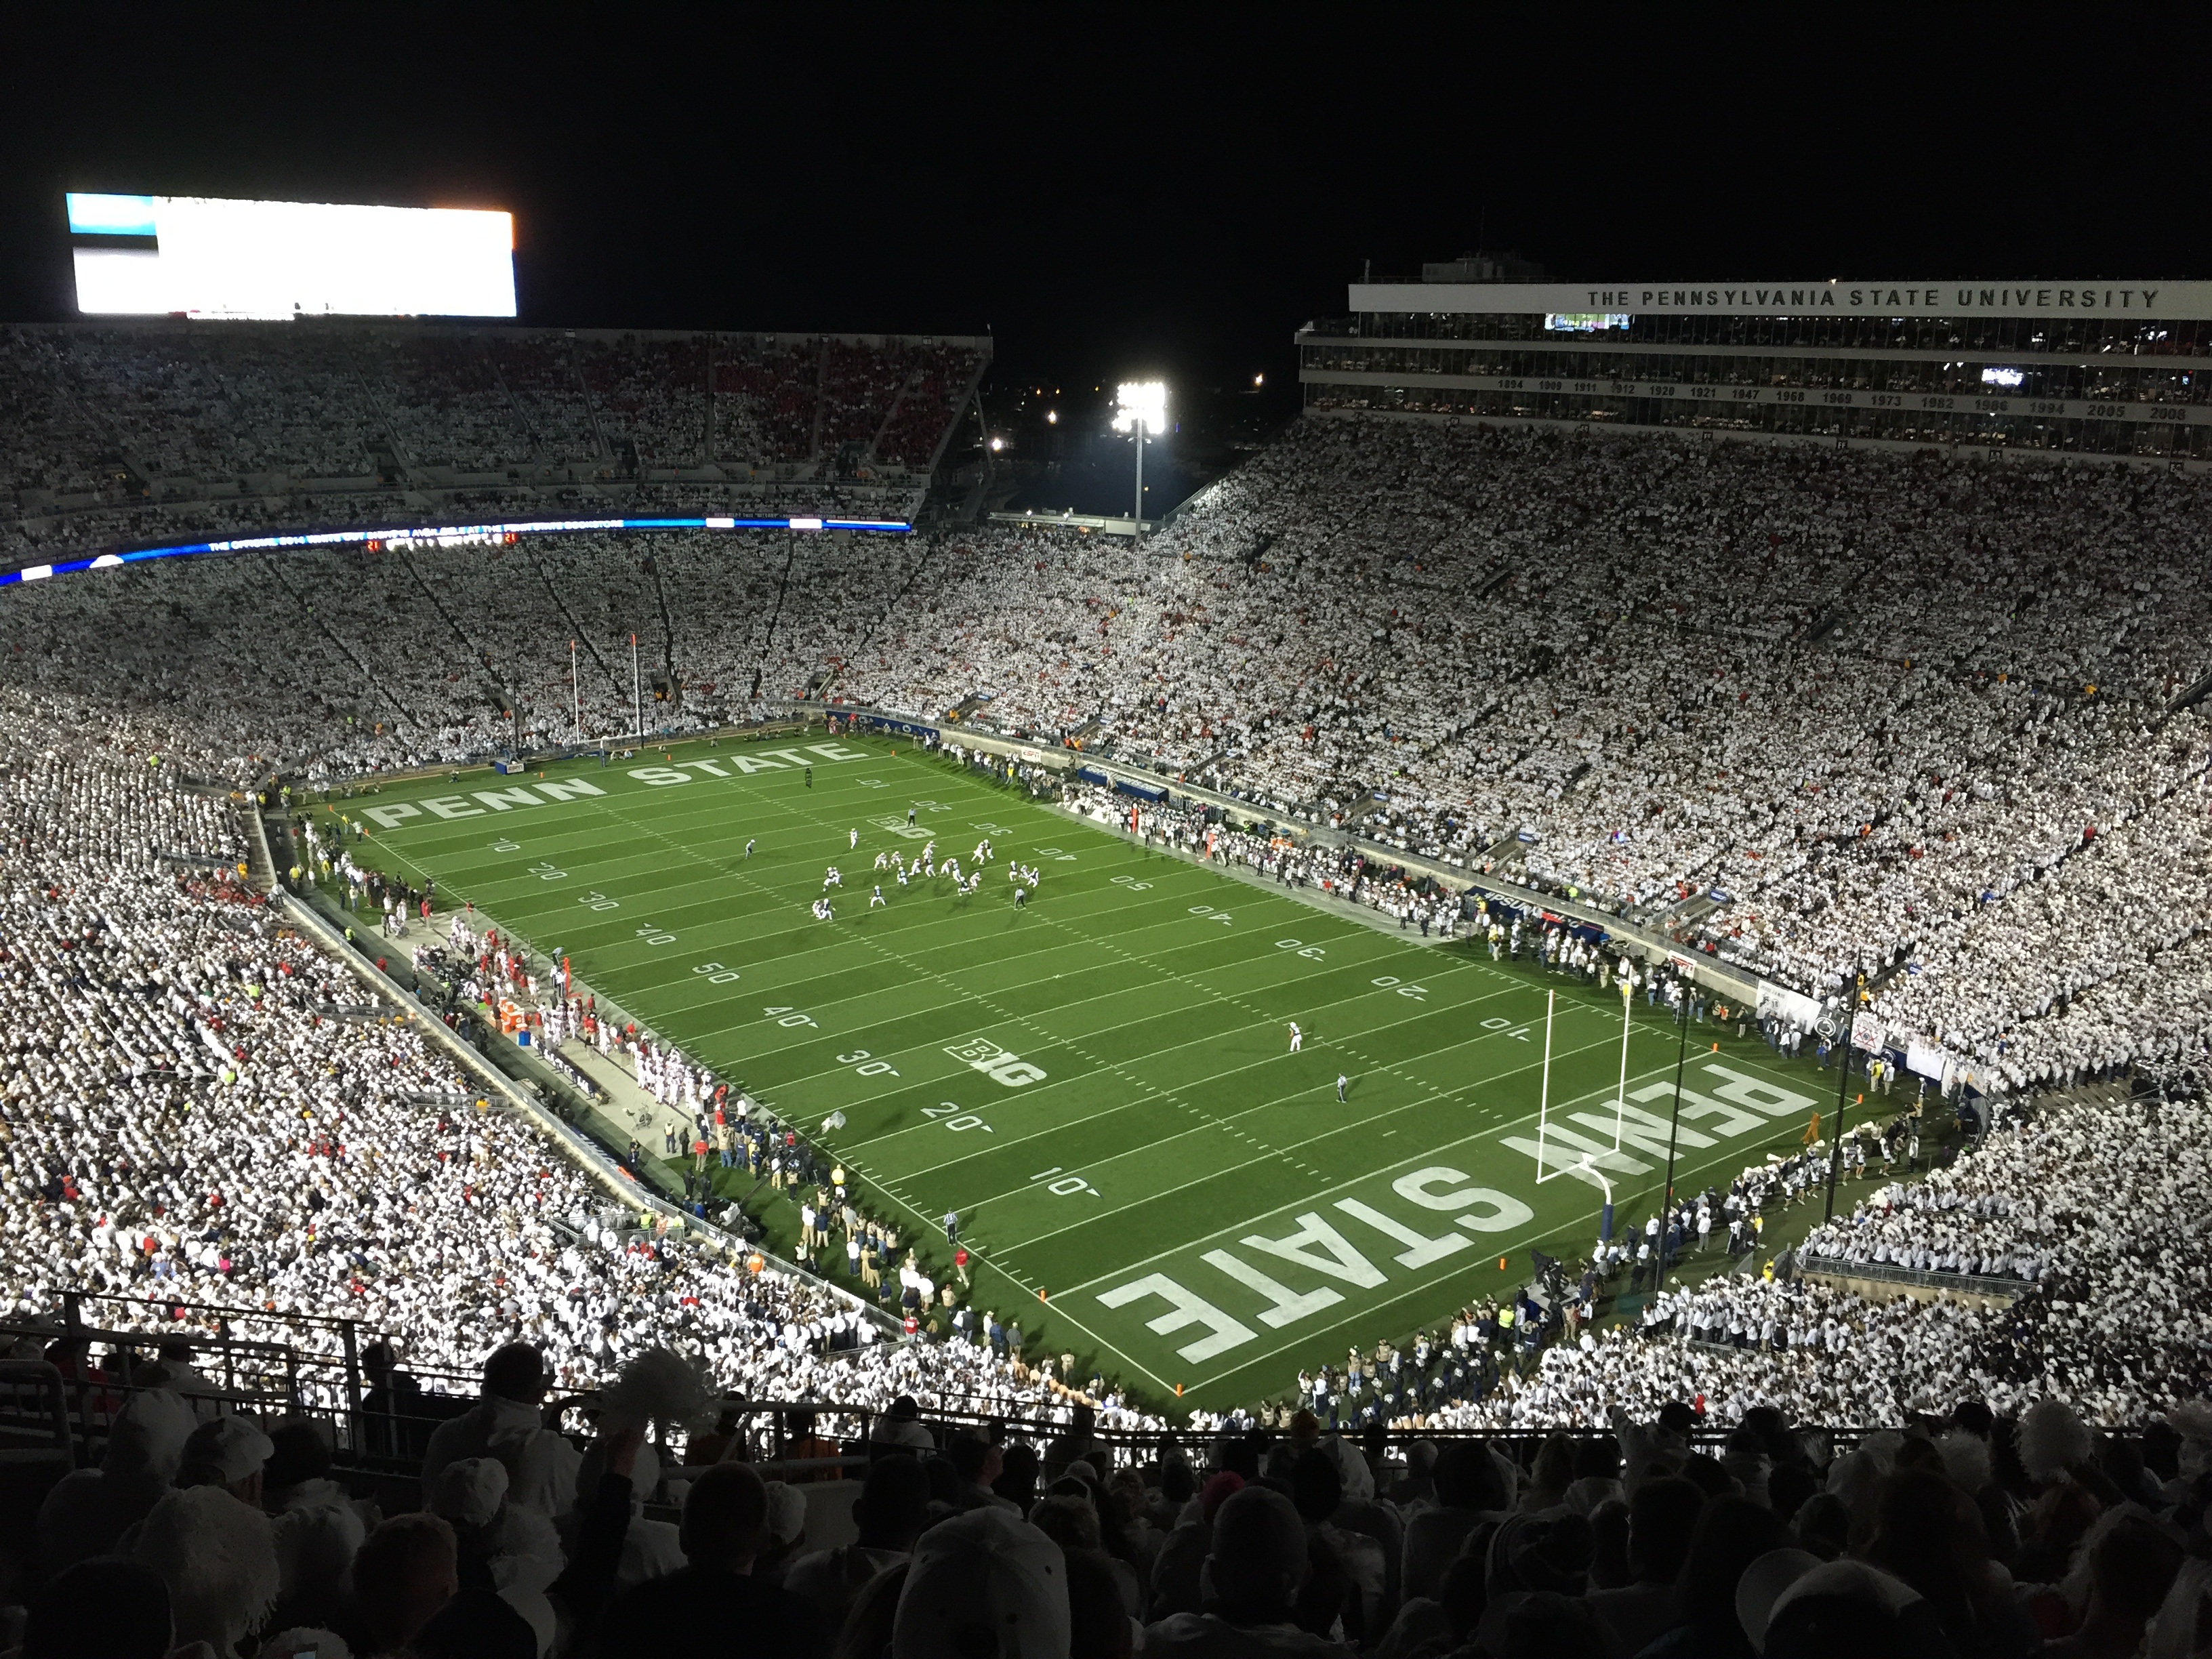
structure, crowd, football, stadium, baseball field, arena, baseball park, penn state, geographical feature, sport venue, soccer specific stadium, arena football